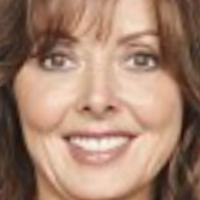
Age group: age 41-55